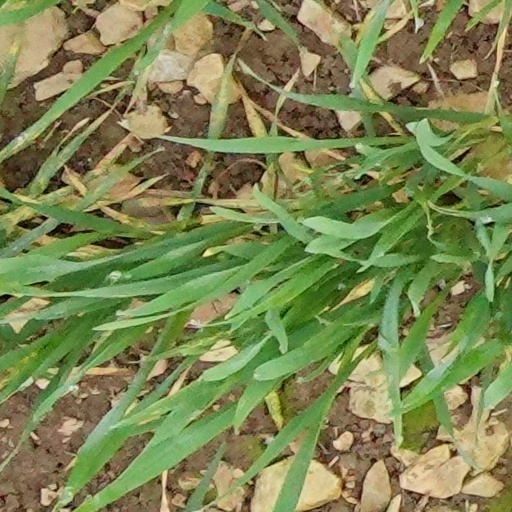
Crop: wheat